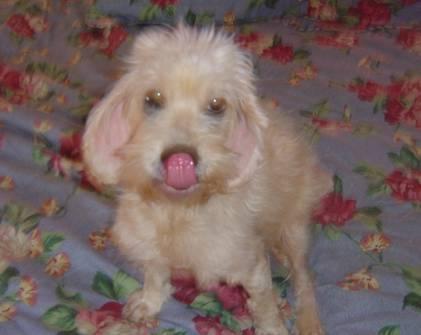
dog